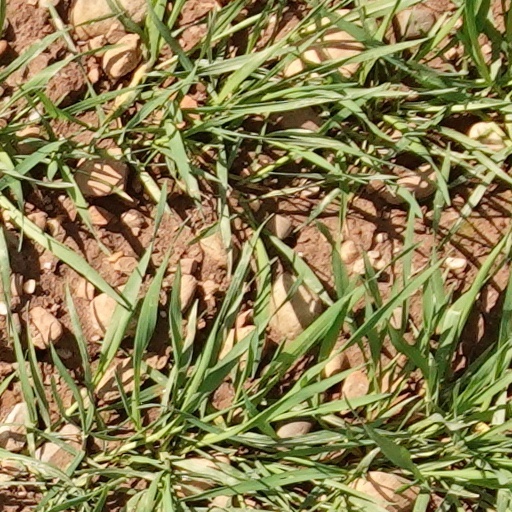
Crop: wheat